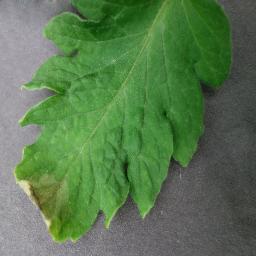
Label: Tomato___Late_blight